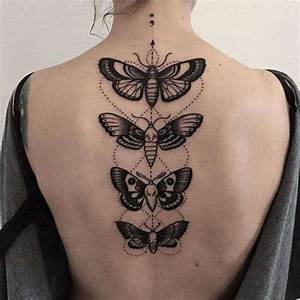
Label: farfalla